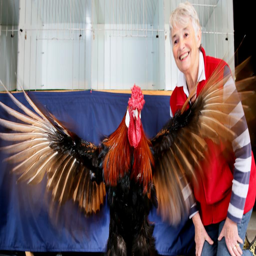
person and her award - winning rooster will be at show .